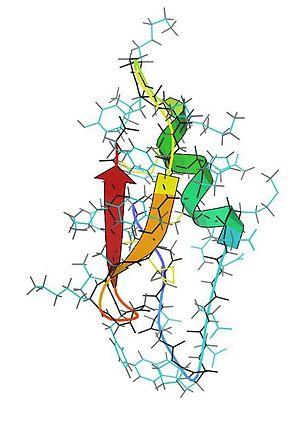
La plectasine est un antibiotique peptidique constitué de 40 résidus d'acides aminés. Elle a été décrite chez Pseudoplectania nigrella, un mycète de l'ordre des Pezizales qui lui a donné son nom. Sa structure l'apparente à la famille des défensines, peptides courts — quelques dizaines de résidus d'acides aminés tout au plus — qui se fixent sur la paroi des bactéries et provoquent leur lyse, qu'on trouve chez d'autres espèces de champignons ainsi que chez des invertébrés tels que les araignées, les scorpions, les libellules et les bivalves.